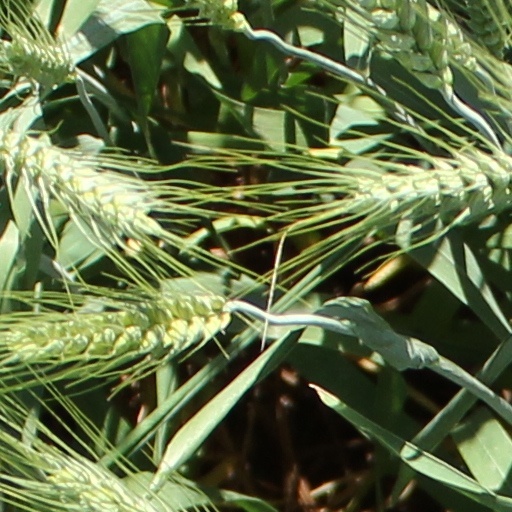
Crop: wheat